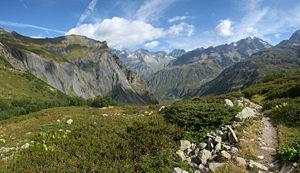
Vue de la Haute Séveraisse et des sommets environnants depuis les pentes des Vernets. Valgaudemar, Alpes du Sud. Rééchantillonage d'une image plus grande. Italiano: Vista della valle dell'alta Severaisse e delle vette circostanti dalle piste di Les Vernets, Valgaudemar, Alpi del Sud. Riduzione di una immagine più grande. Português: Vista da Haute Séveraisse e dos picos das encostas de Les Vernets em redor. Valgaudemar, Alpes do Sul. Redução de uma imagem maior.